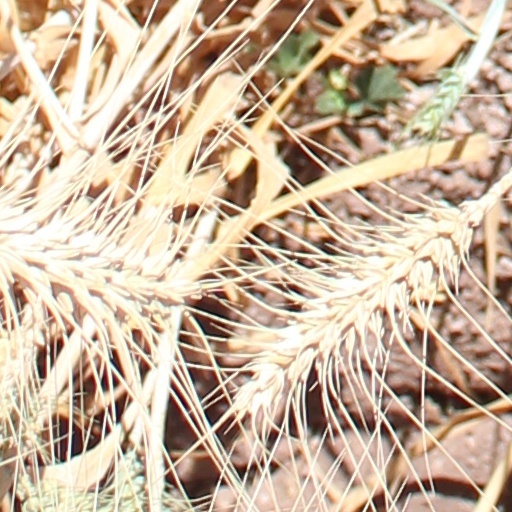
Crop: wheat